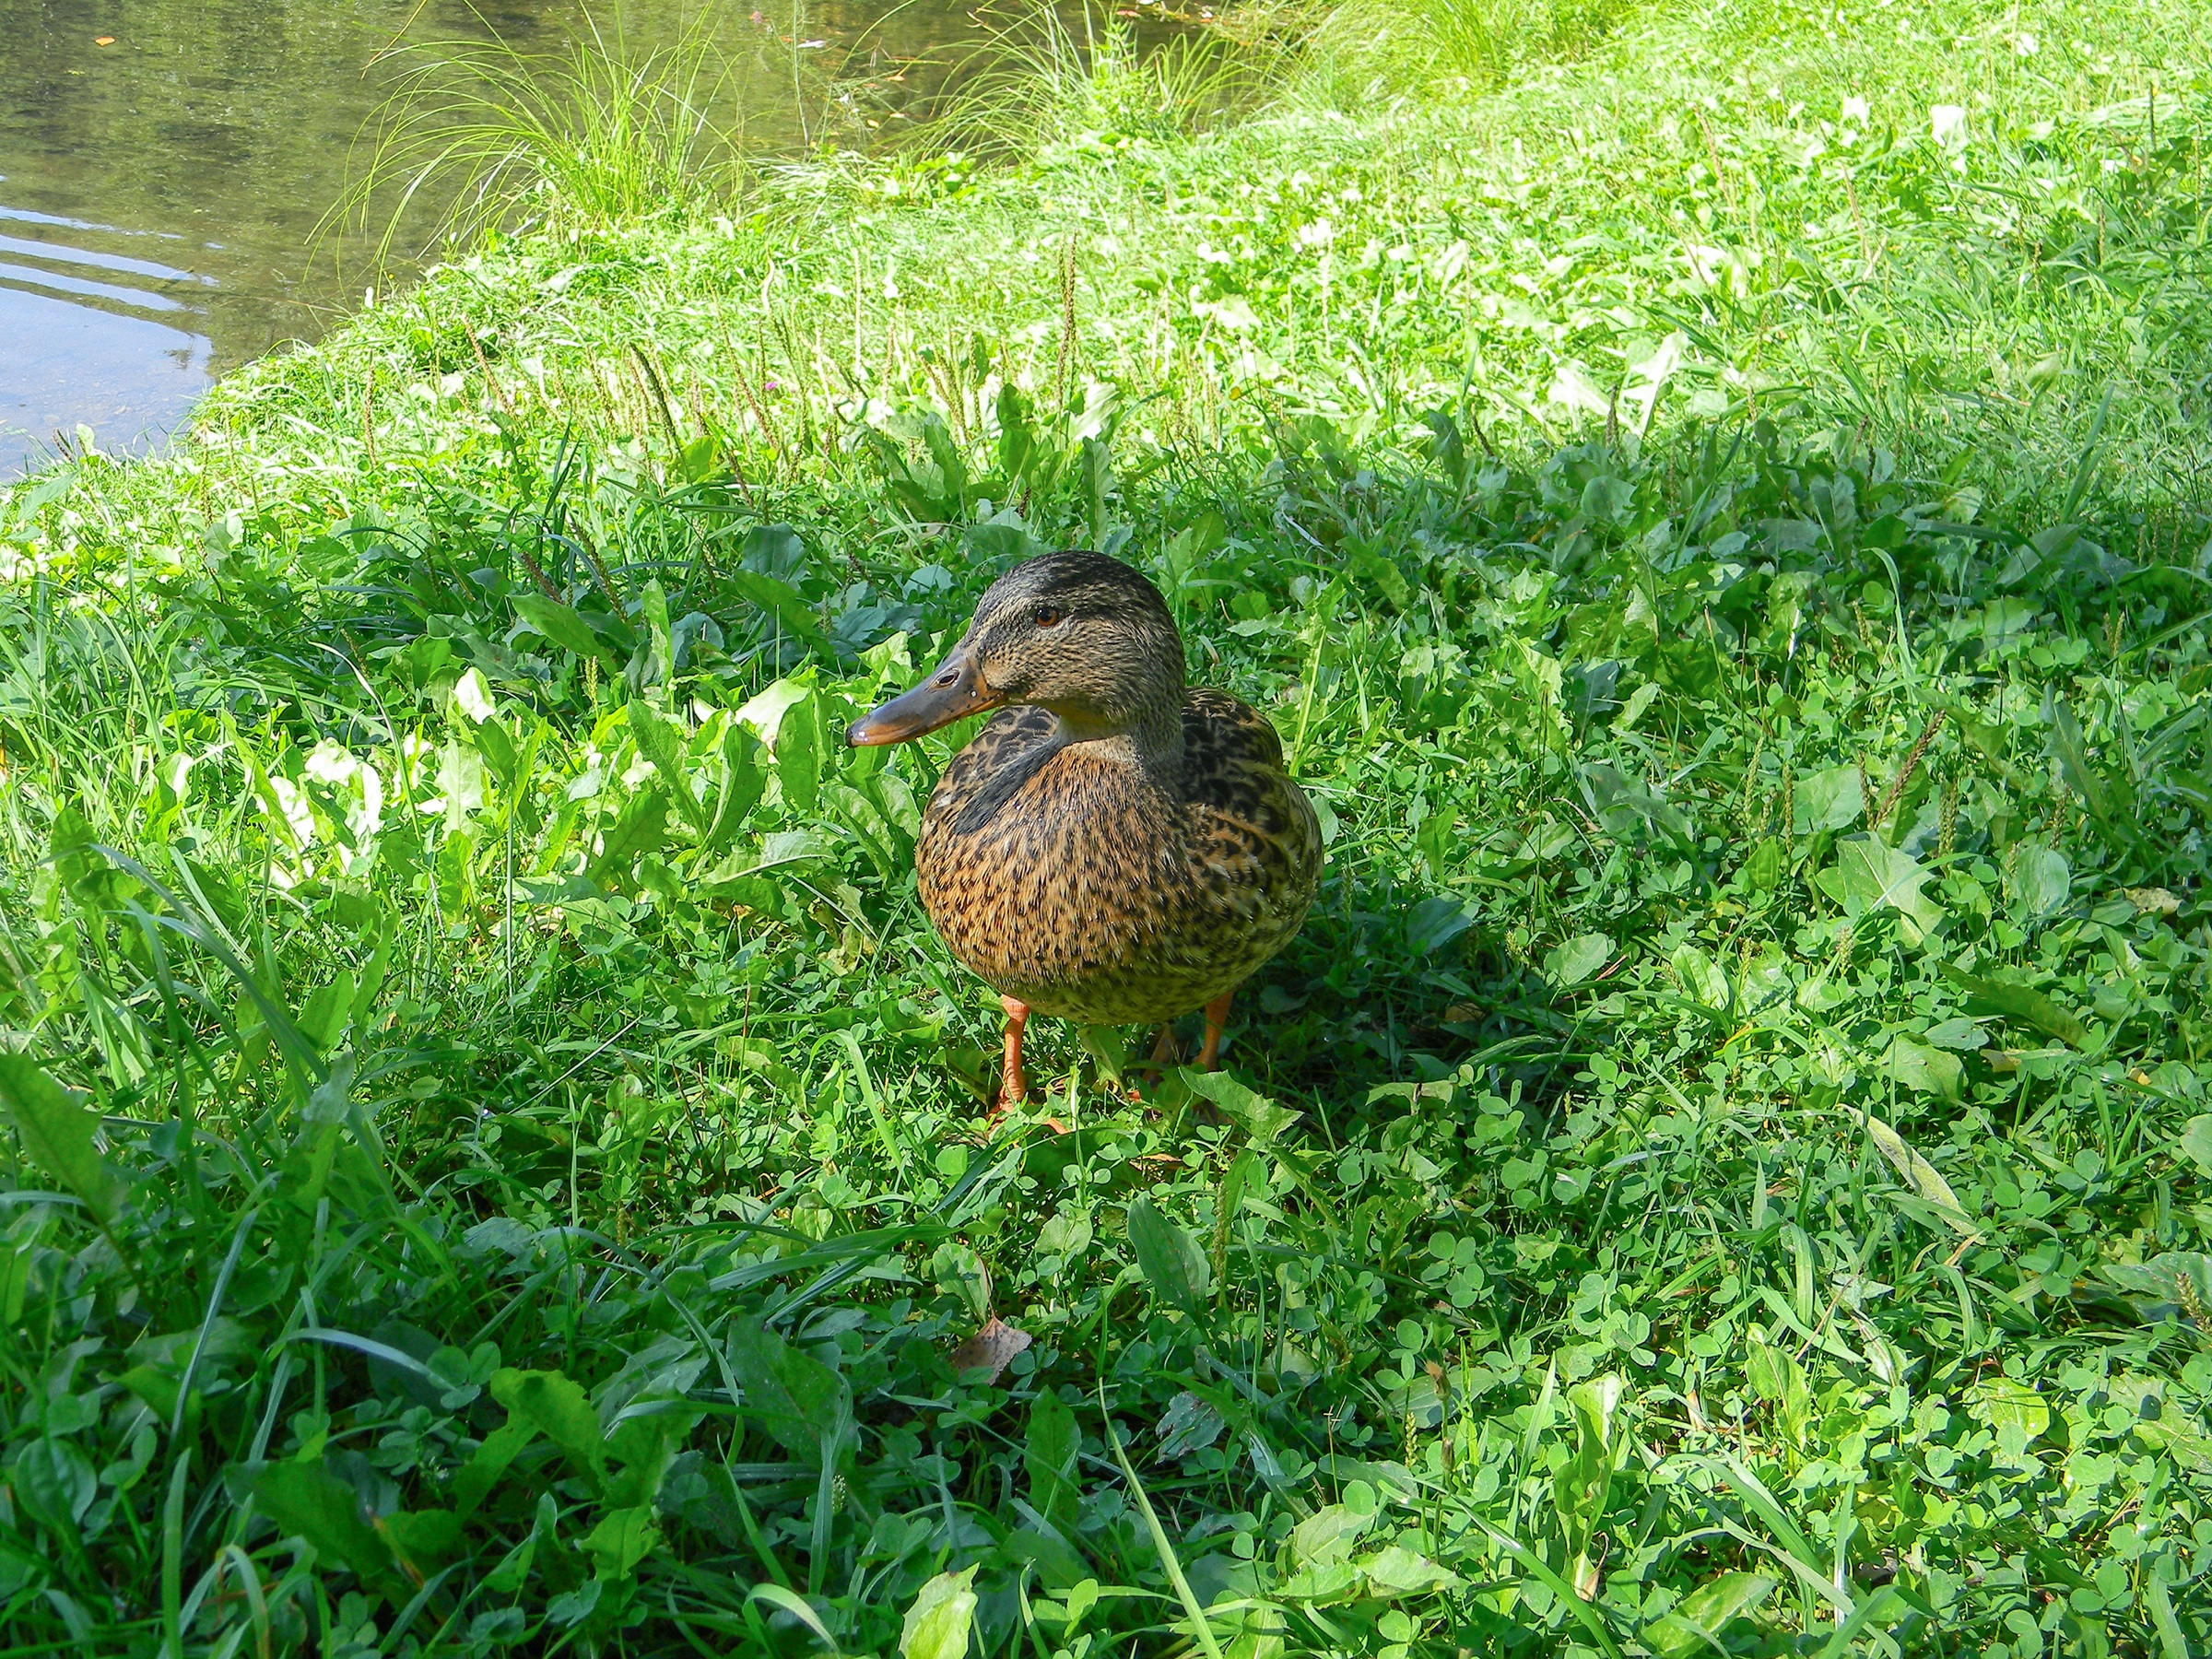
water, nature, grass, bird, lawn, lake, animal, summer, pond, wildlife, environment, green, garden, chicken, fauna, duck, waterfowl, water bird, duck bird, feathered race, domestic duck, grass family, ducks geese and swans, natatorial